Neurofilament

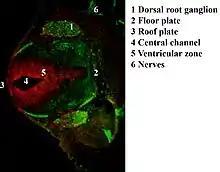
Antibody stain against neurofilament (green) and Ki 67 (red) in a mouse embryo 12.5 days after fertilization. The cells expressing neurofilaments are in the dorsal root ganglia shown in green while proliferating cells are in the ventricular zone in the neural tube and colored red.

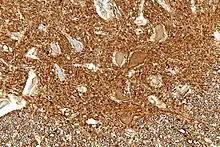
Micrograph of white matter (bottom of image) and the anterior horn of the spinal cord showing motor neurons with central chromatolysis. Neurofilament immunostain.

Neurofilaments are found in vertebrate neurons in especially high concentrations in axons, where they are all aligned in parallel along the long axis of the axon forming a continuously overlapping array. They have been proposed to function as space-filling structures that increase axonal diameter. Their contribution to axon diameter is determined by the number of neurofilaments in the axon and their packing density. The number of neurofilaments in the axon is thought to be determined by neurofilament gene expression and axonal transport. The packing density of the filaments is determined by their side-arms which define the spacing between neighboring filaments. Phosphorylation of the sidearms is thought to increase their extensibility, increasing the spacing between neighboring filaments by the binding of divalent cations between the sidearms of adjacent filaments